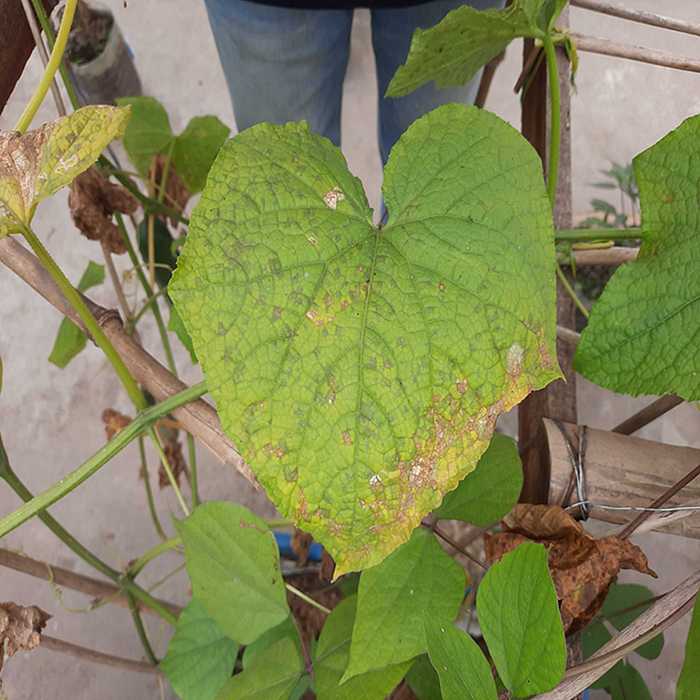
Plant: Cucumber
Label: Anthracnose lesions